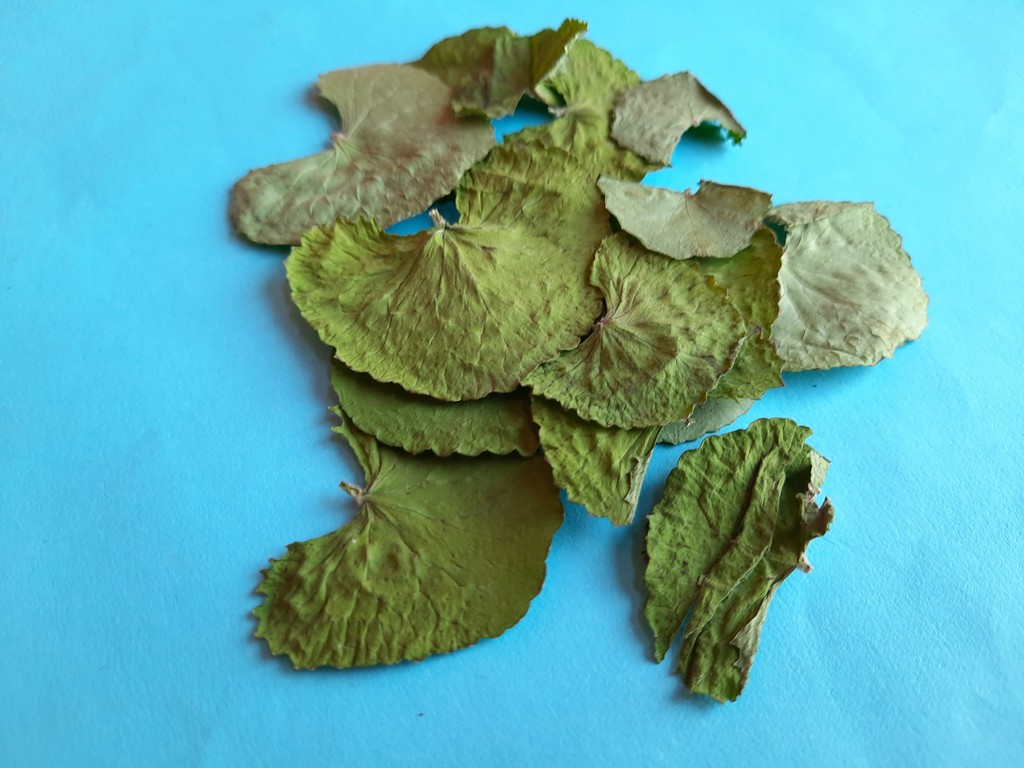
Label: Dried